Livia

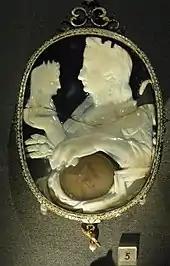
Sardonyx cameo of Livia with the bust of the Divus Augustus (Vienna)

Augustus died on 19 August AD 14, being deified by the senate shortly afterward. In his will, he left one third of his property to Livia, and the other two thirds to Tiberius. In the will, he also adopted her into the Julian family and granted her the honorific title of "Augusta". These dispositions permitted Livia to maintain her status and power after her husband's death, under the new name of Julia Augusta. Tacitus and Cassius Dio wrote that rumours persisted that Augustus was poisoned by Livia, but these are mainly dismissed as malicious fabrications spread by political enemies of the dynasty. The most famous of these rumors was that Livia, unable to poison his food in the kitchens because Augustus insisted on only eating figs picked fresh from his garden, smeared each fruit with poison while still on the tree to preempt him. In Imperial times, a variety of fig cultivated in Roman gardens was called the "Liviana", perhaps because of her reputed horticultural abilities, or as a tongue-in-cheek reference to this rumor.